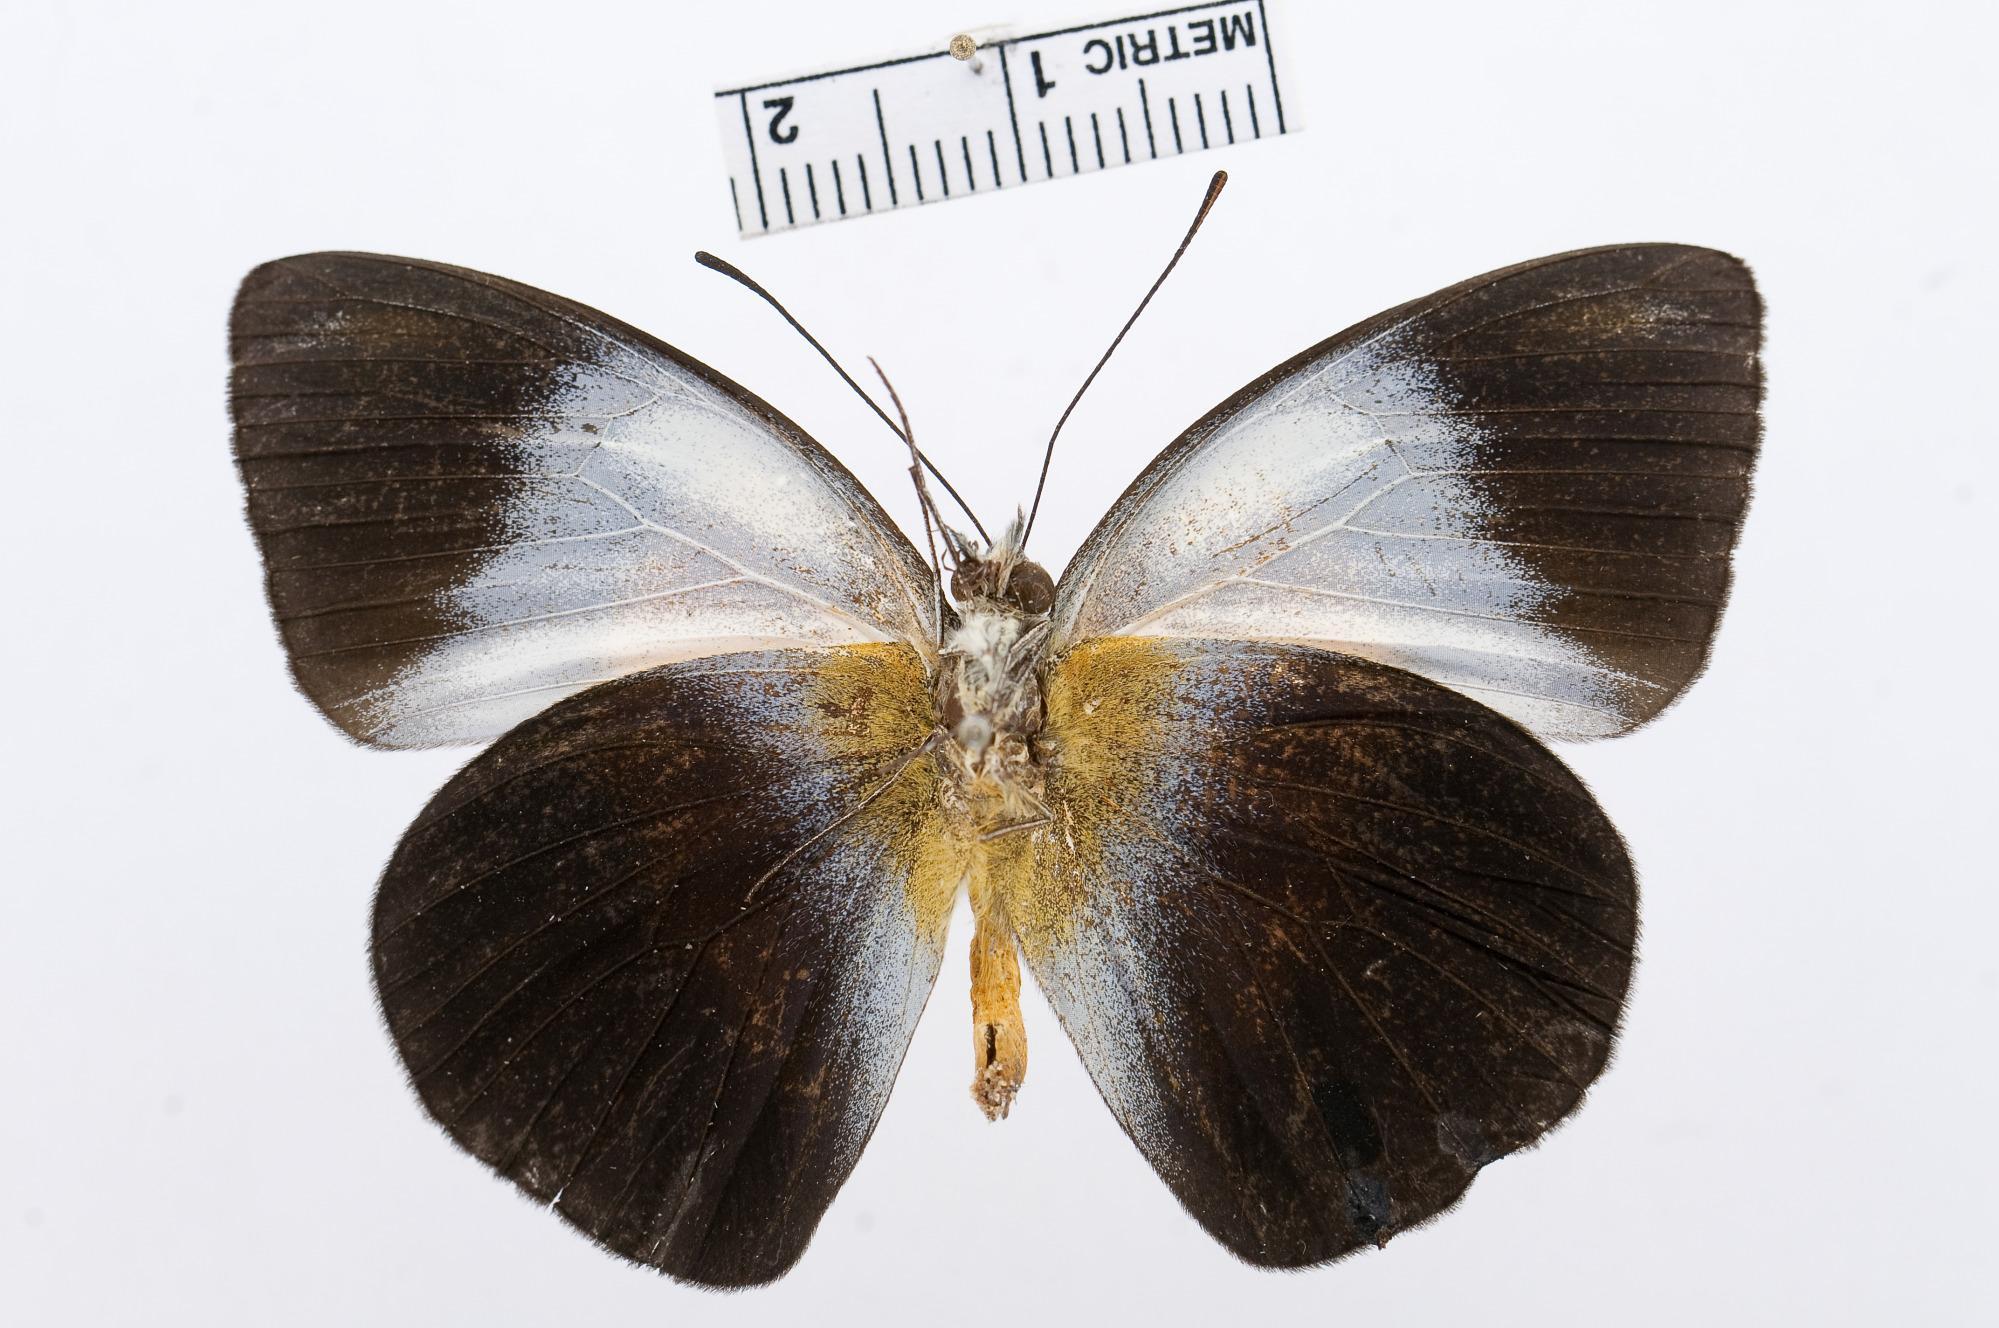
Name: Delias totila
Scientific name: Delias totila
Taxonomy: Animalia, Arthropoda, Hexapoda, Insecta, Lepidoptera, Pieridae, Pierinae